John L. DeWitt

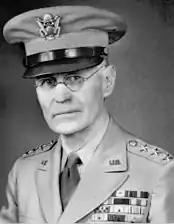
DeWitt as a lieutenant general

John Lesesne DeWitt (9 January 1880 – 20 June 1962) was a four-star general in the United States Army. He was best known for overseeing the internment of Japanese Americans during World War II.